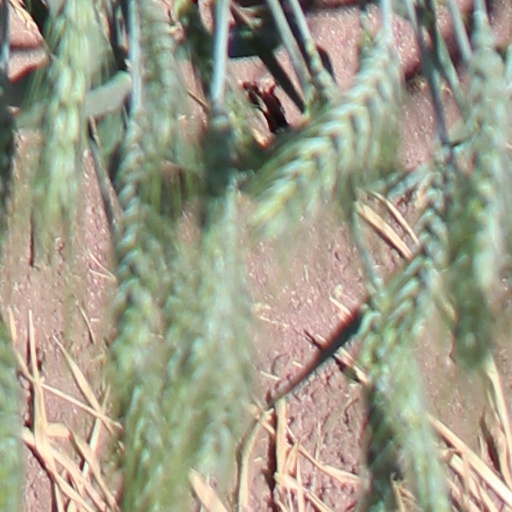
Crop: wheat